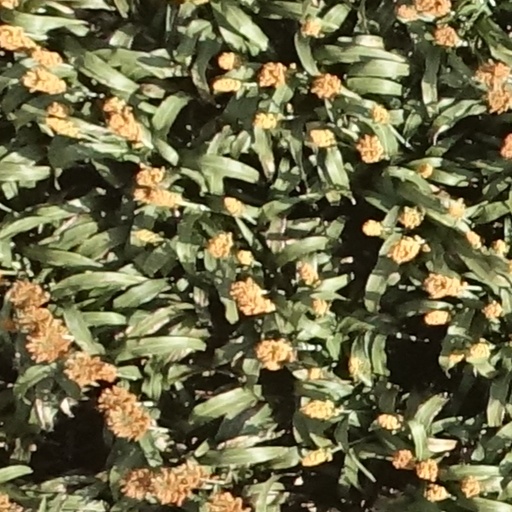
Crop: sorghum